Buc, Yvelines

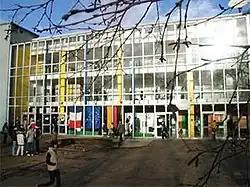
DFG / LFA Buc

The sole public junior high school is Collège Martin Luther King, named in honor of slain American civil rights leader Martin Luther King Jr.